British and World Marbles Championship

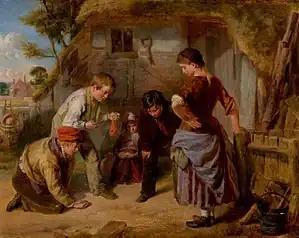
Knuckle Down - The game of marbles being played in 1857

The tournament dates back to 1588 during the reign of Elizabeth I, when marbles was chosen as the deciding game of a legendary sporting encounter between two young suitors, Giles and Hodge, over the hand of a Tinsley Green milk maiden named Joan. Every popular sport of the day was played in an Olympic style contest lasting one week. Hodge had been victorious at singlestick, backsword, quarter staff, cudgel play, wrestling and cock throwing, while Giles had won at archery, cricket-a-wicket, tilting at quintain (jousting targets), Turk's head, stoolball and tipcat. With the score level at 6–6, Good Friday was the date chosen for the final event. Marbles was chosen by the girl to be the deciding game, and Giles defeated Hodge.